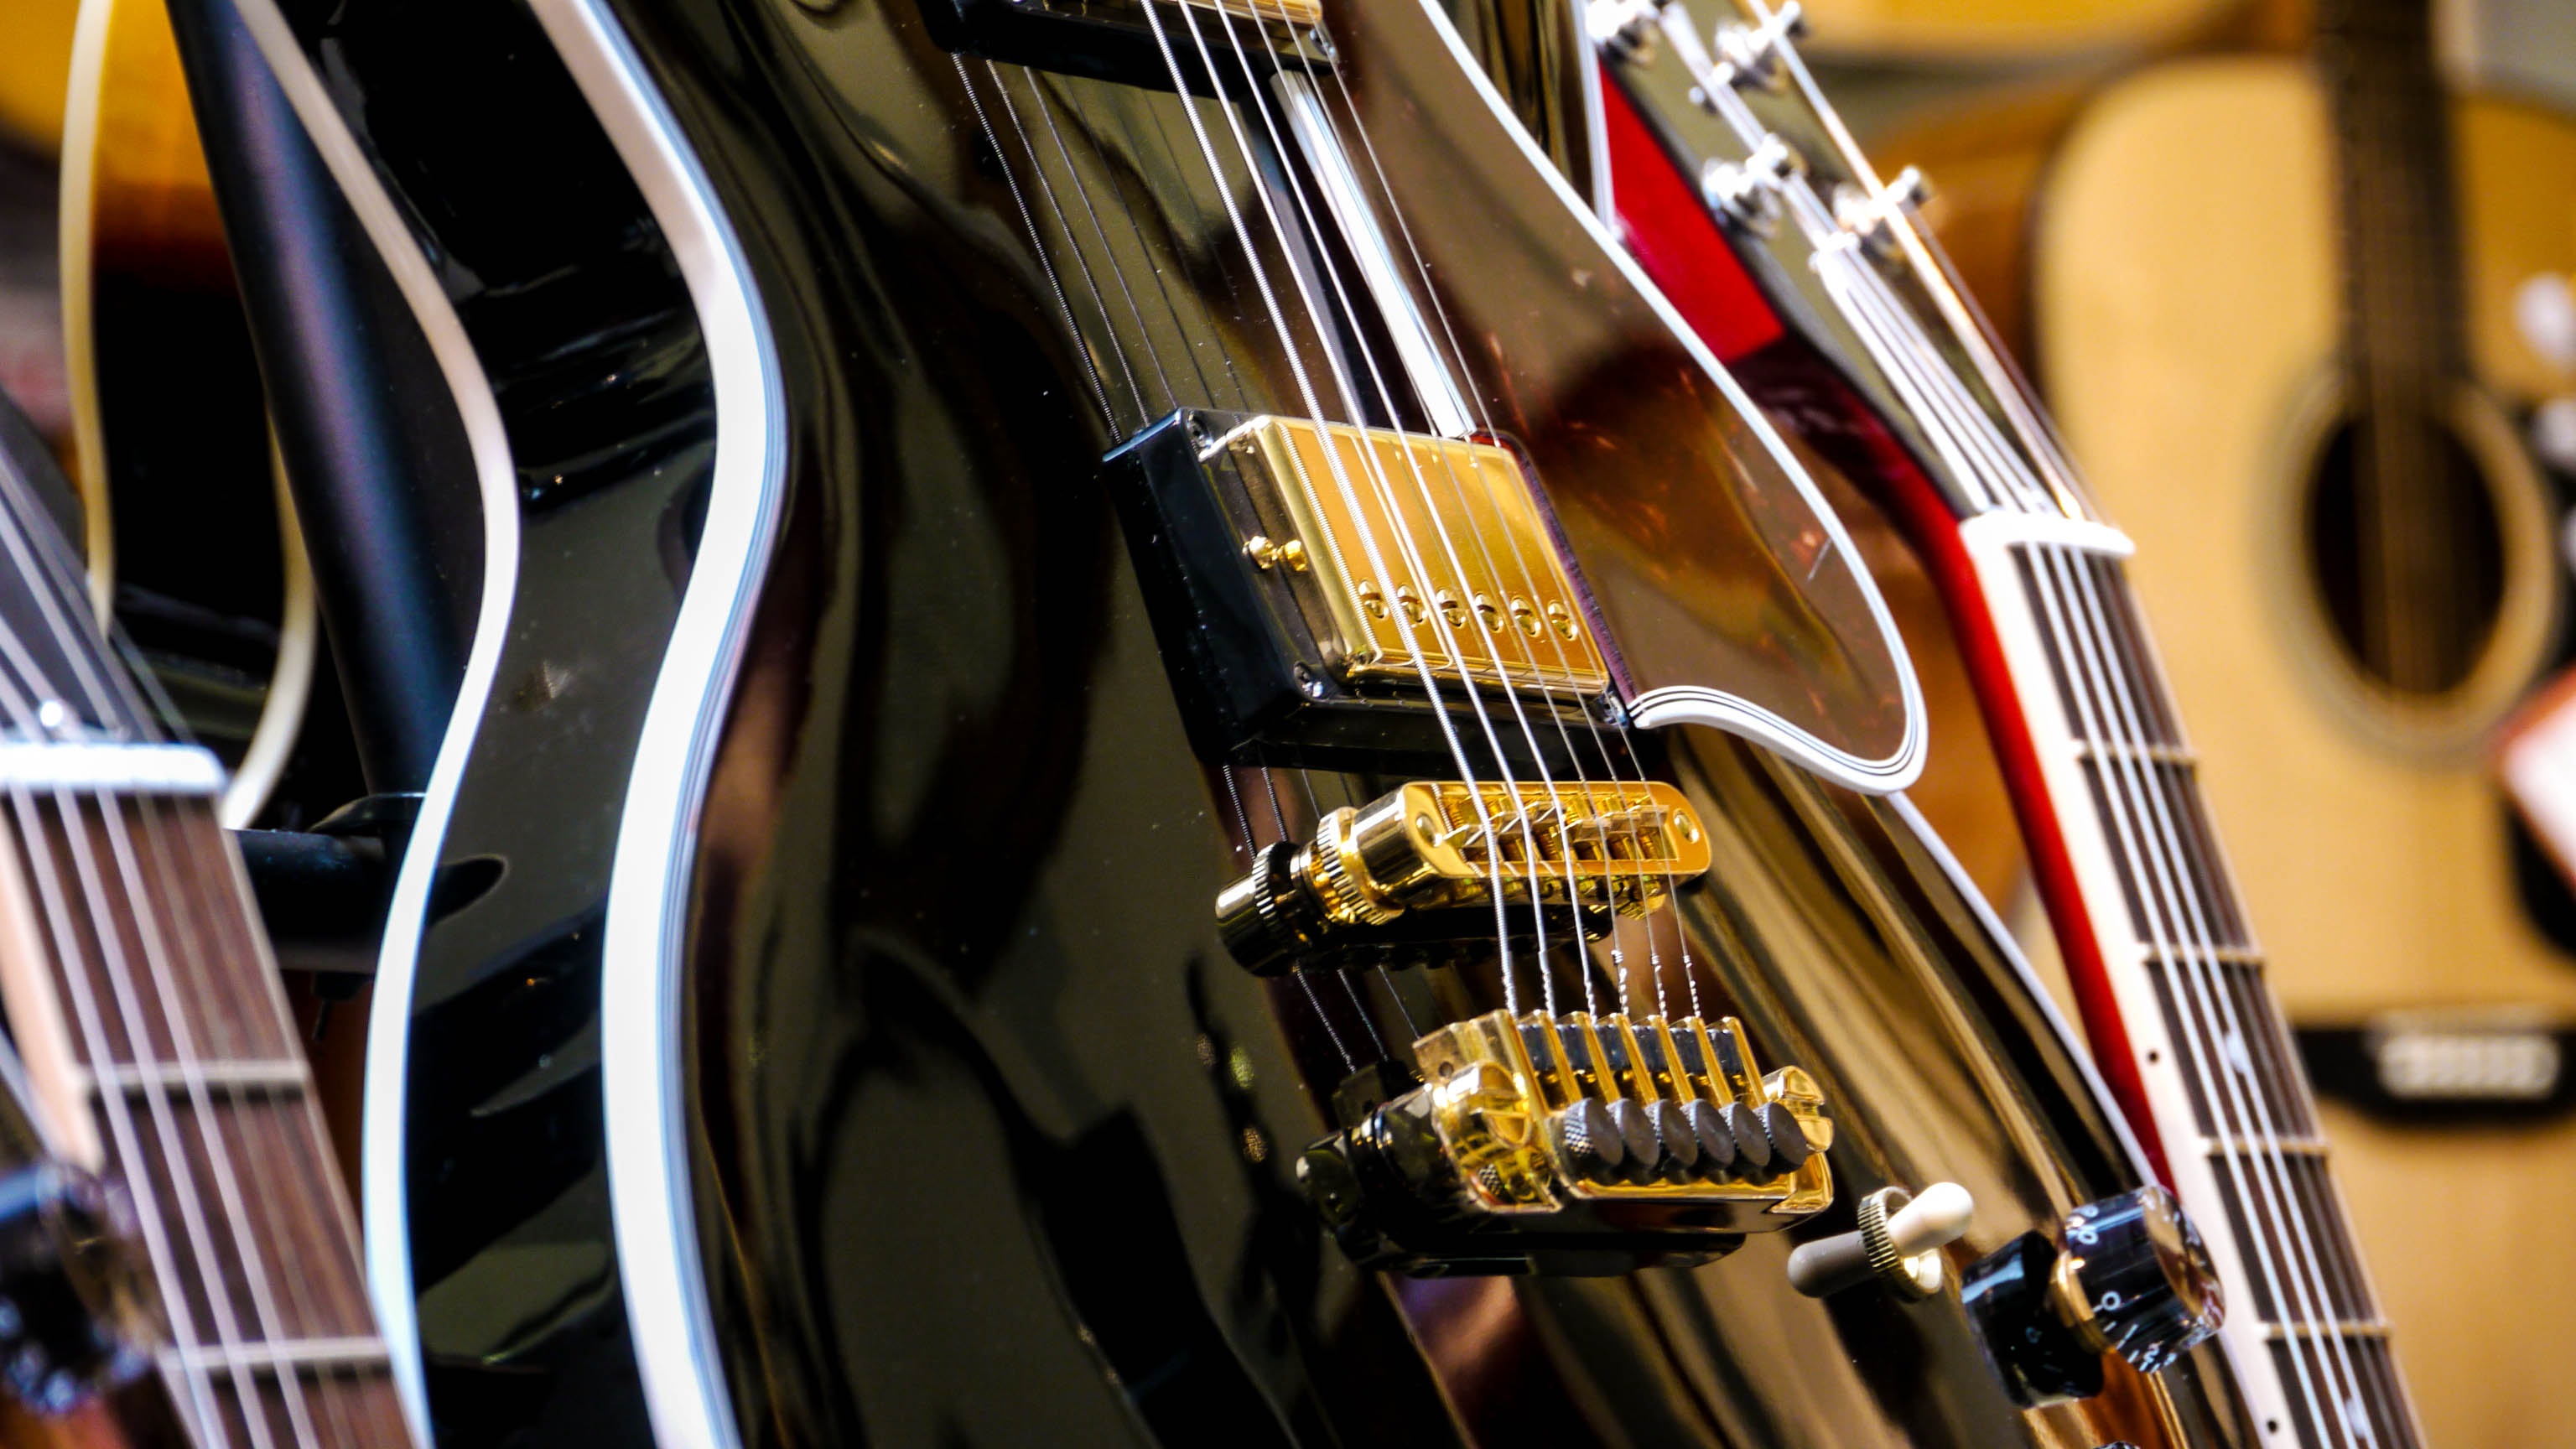
rock, music, guitar, acoustic guitar, store, musician, musical instrument, bass guitar, classical music, string instrument, plucked string instruments